Xiangtang, Jiangxi

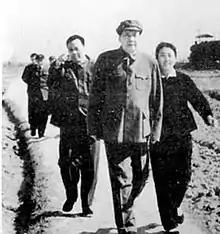
Chairman Mao at Xiangtang

Xiangtang has an approximate population of 150,000 people and the central area consists of 80,000 people. Majority of residents belong to the Han Chinese. Other people from ethnic minorities such as Uyghur are also living and doing business there. Xiangtang also consists of a large population of students and military forces from other places. Though most of them are expected to leave after 3 or 4 years, they are still considered as residents and play an important role in the social and economic aspects. Moreover, they are a significant part of the young people in the town and some of them even stay when they graduate or are demobilized.